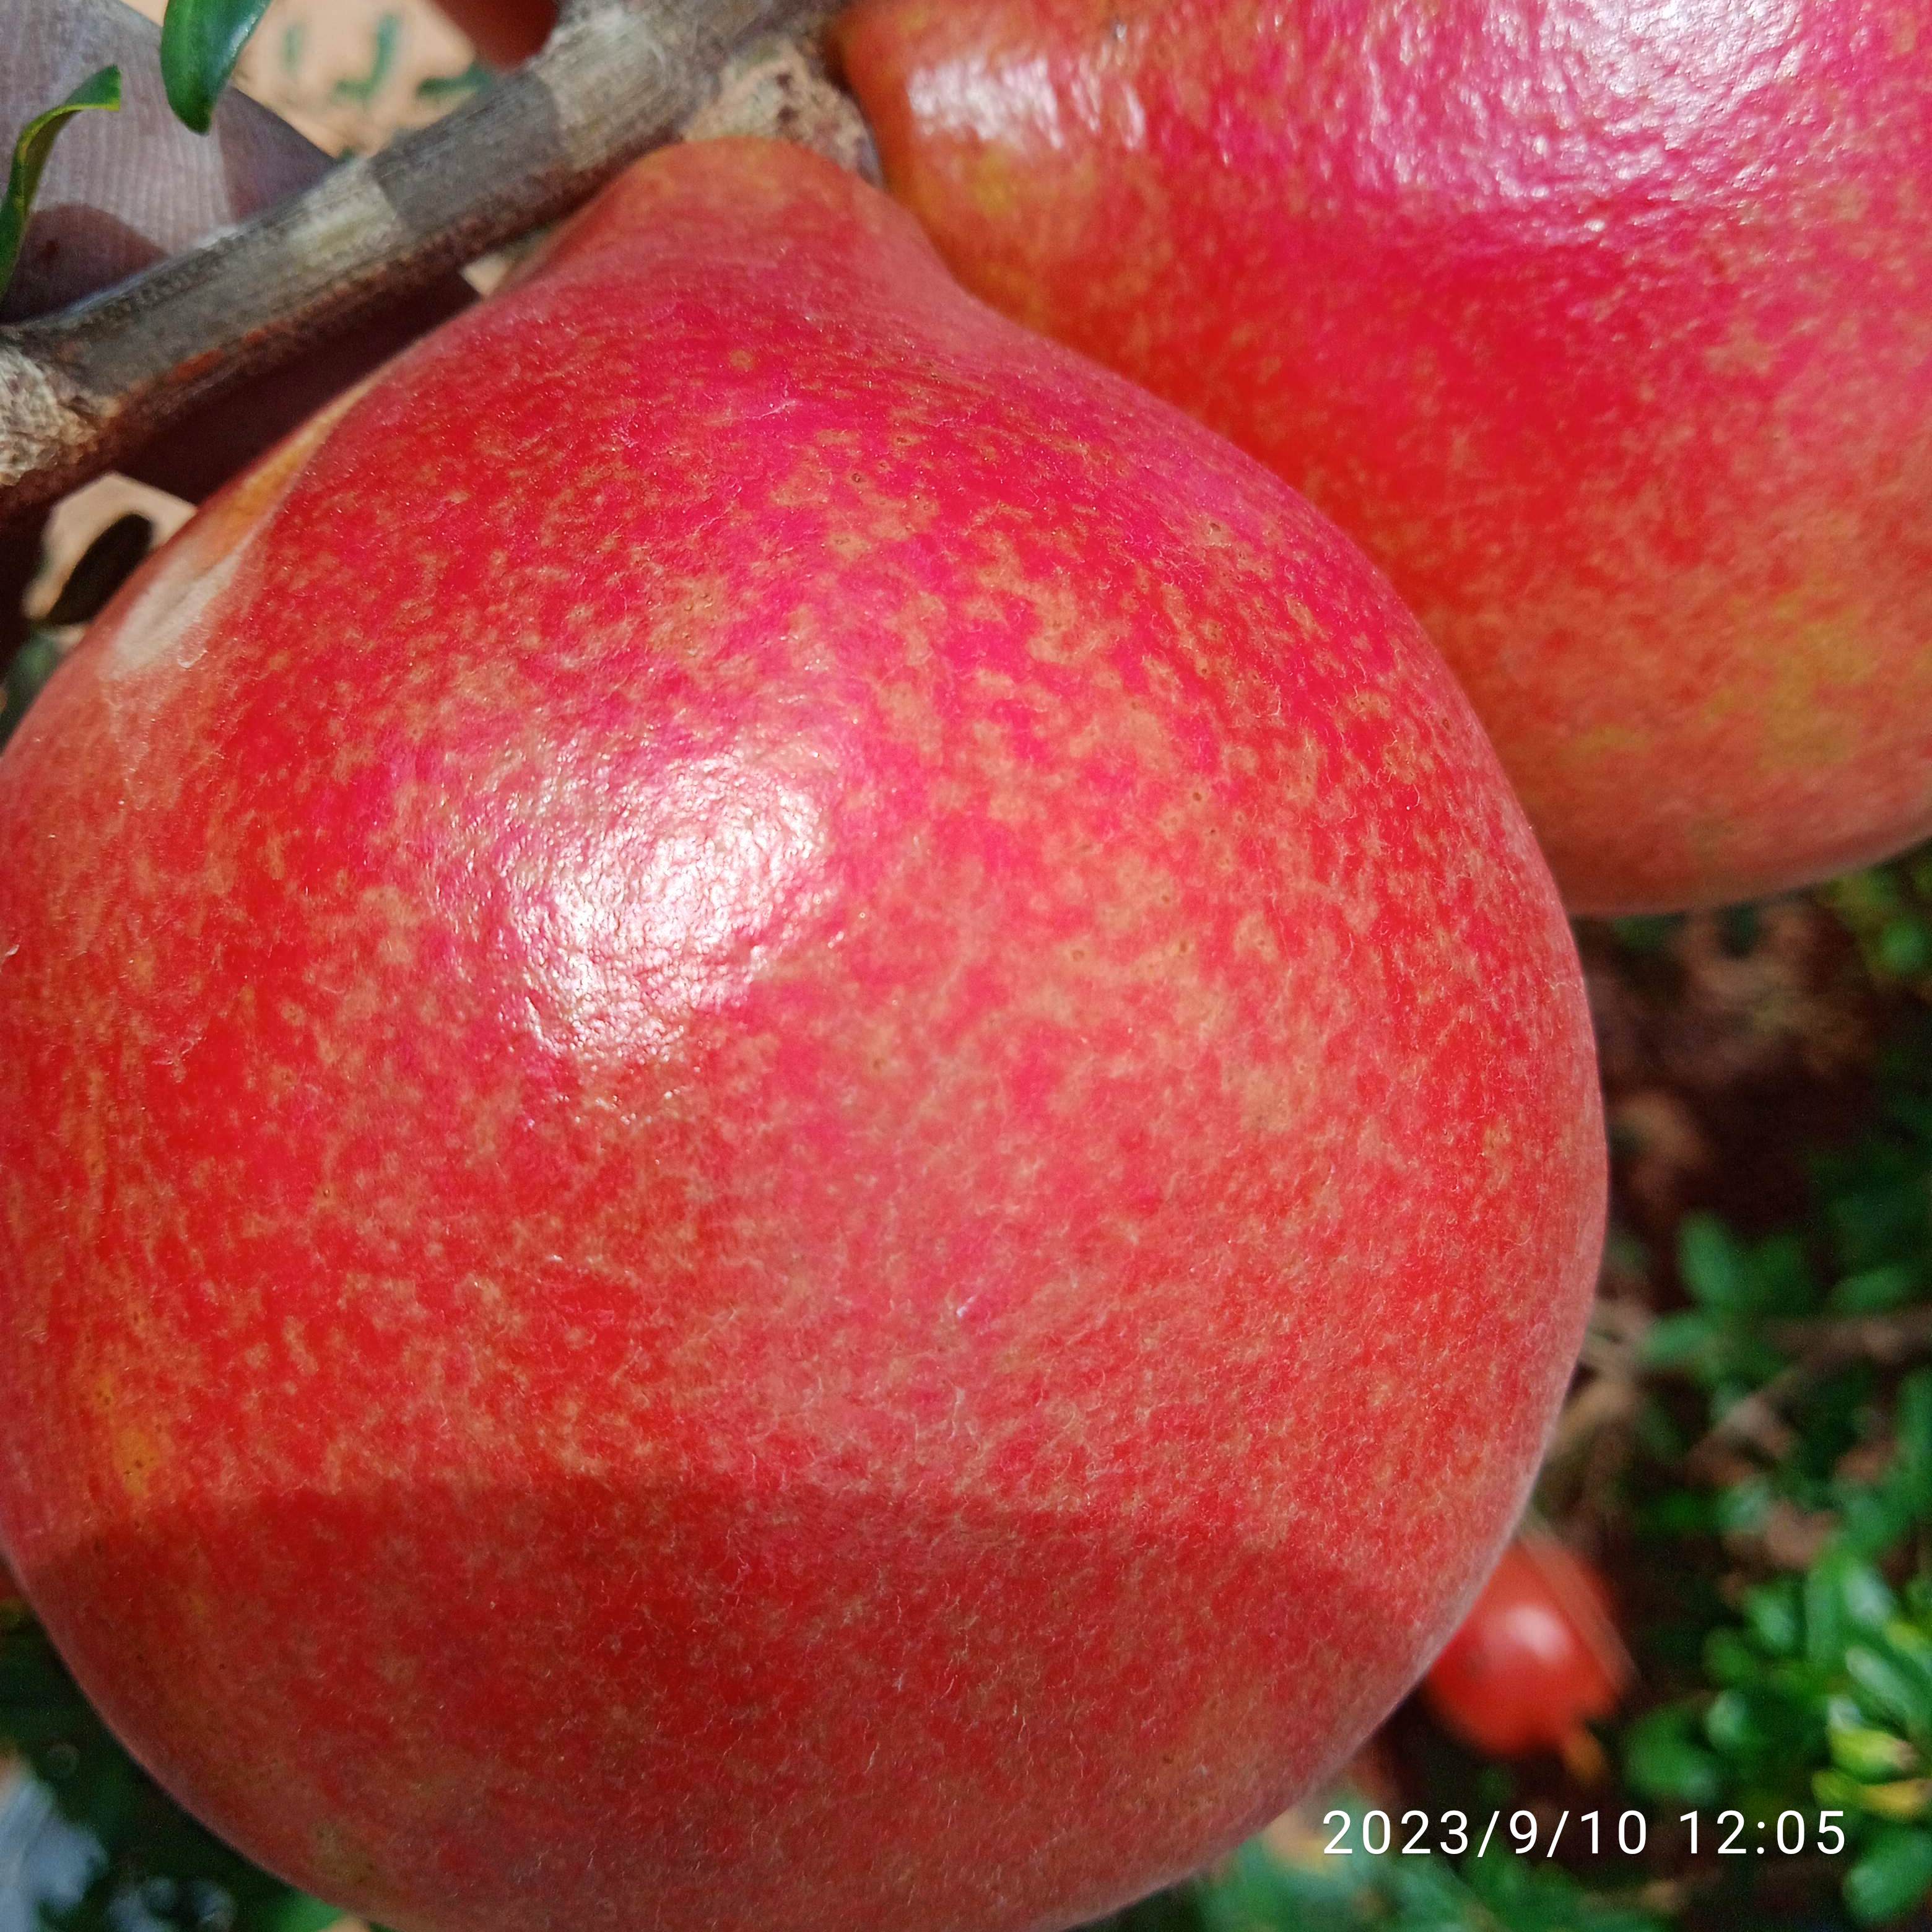
Label: Healthy